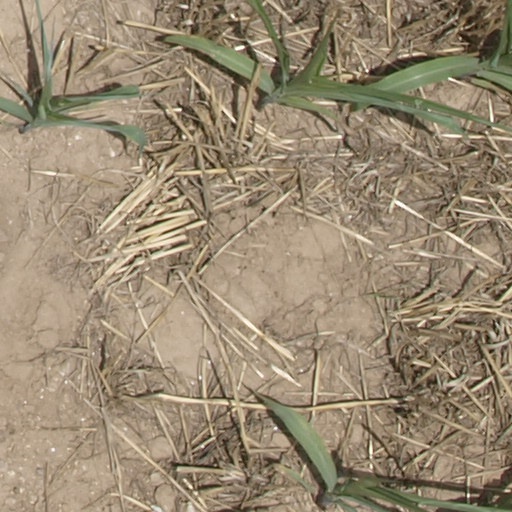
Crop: maize; corn